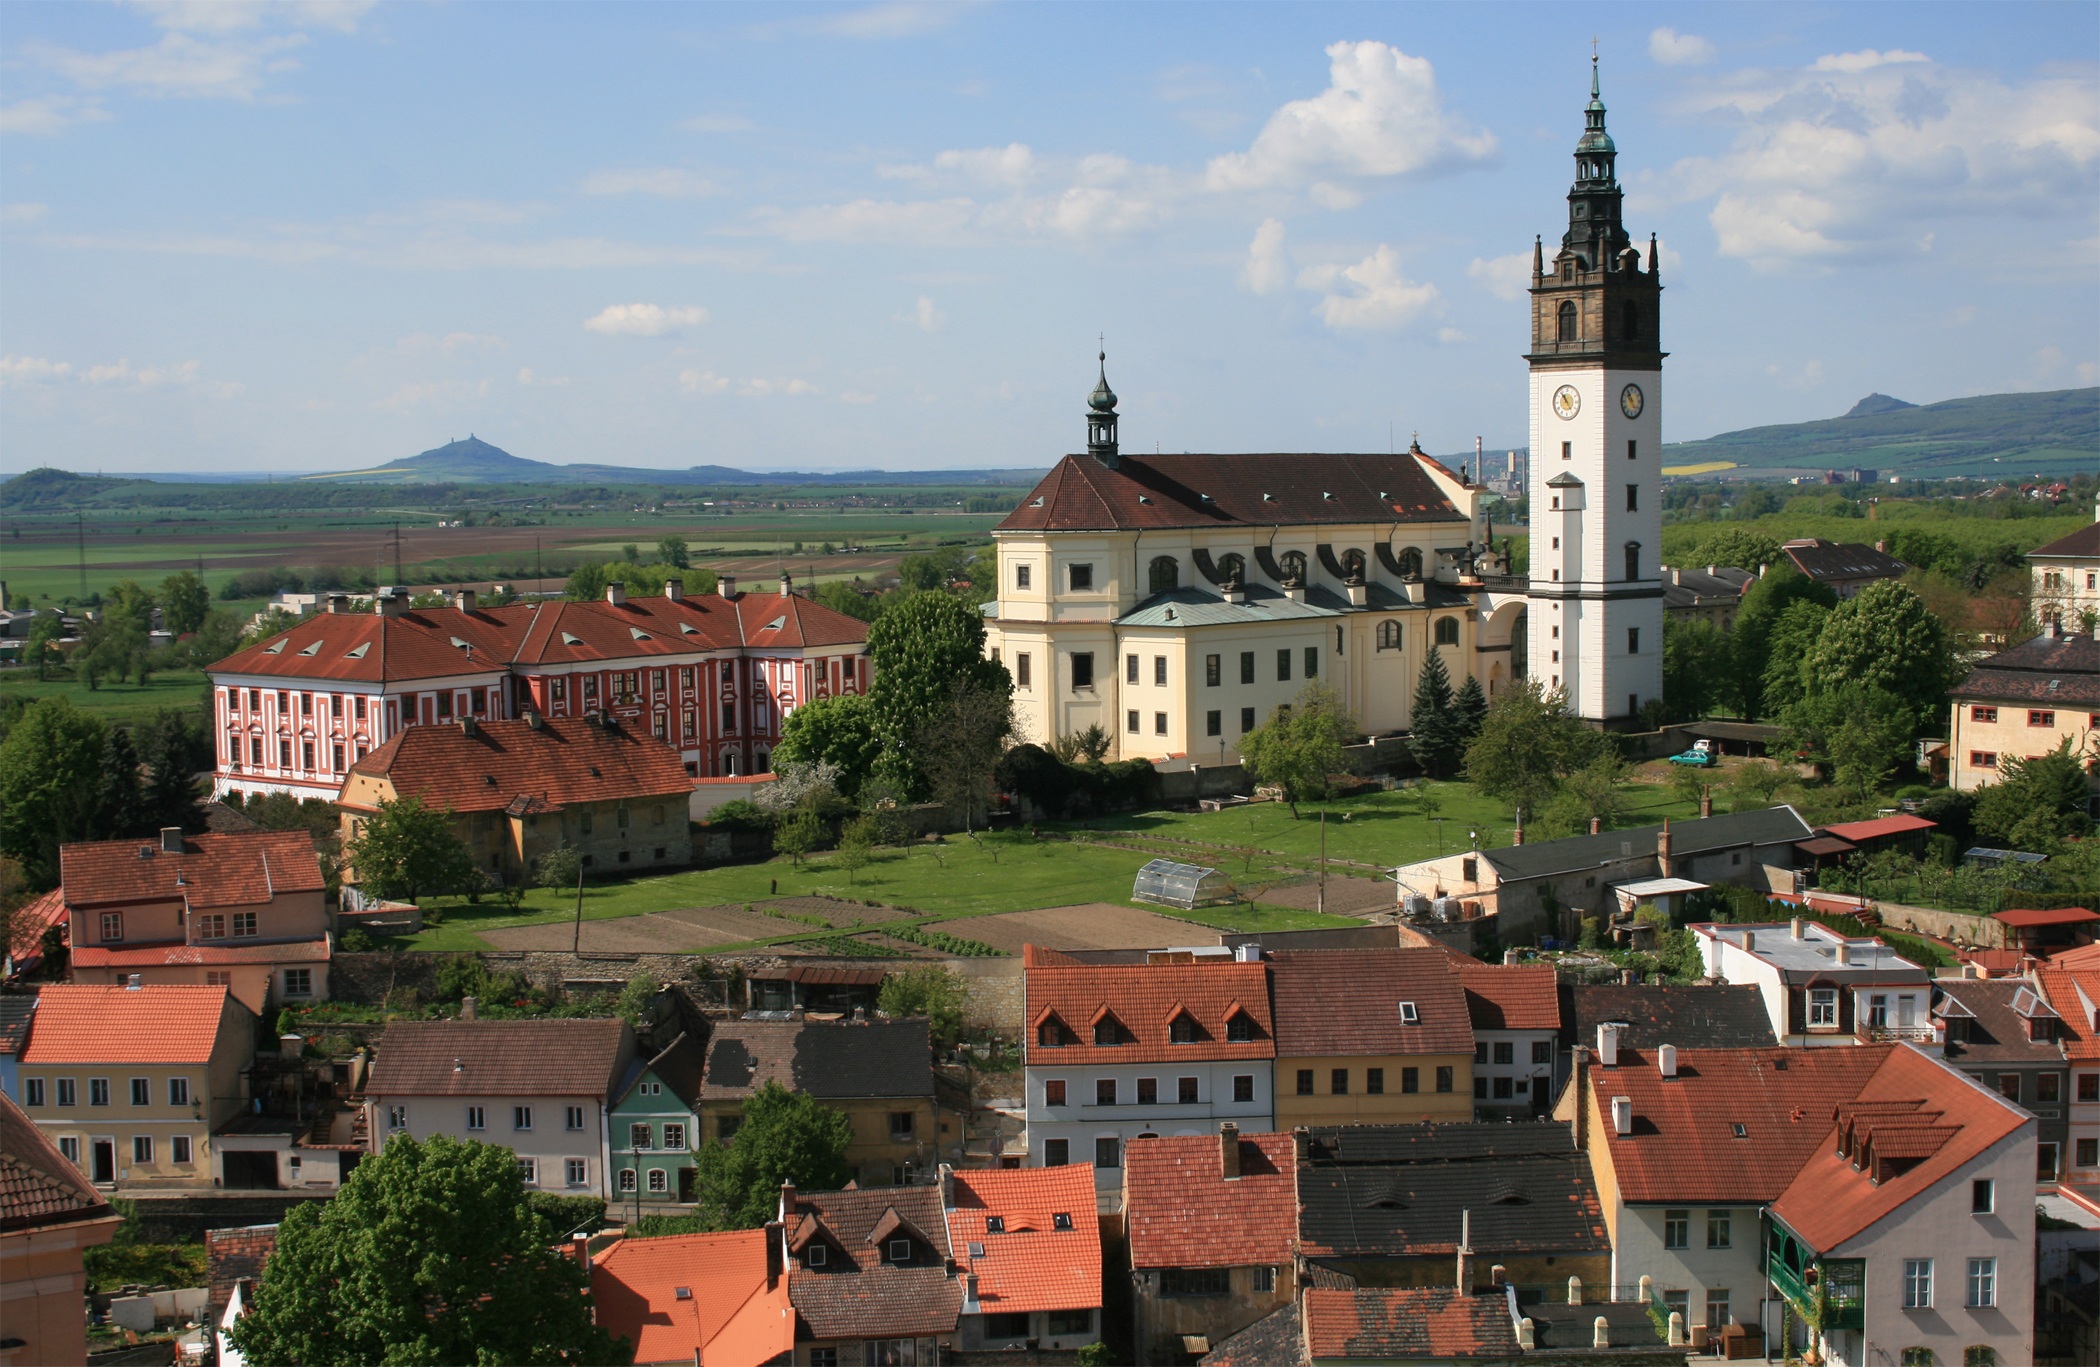
town, view, building, chateau, city, cityscape, panorama, village, castle, church, tourism, buildings, monastery, estate, czech republic, neighbourhood, unesco world heritage site, historic site, human settlement, litomerice